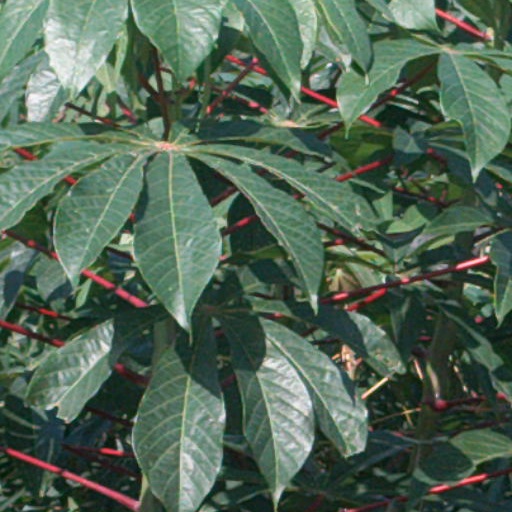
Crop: cassava